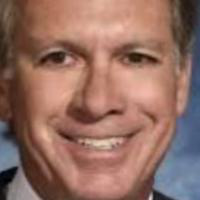
Age group: age 41-55